Norway

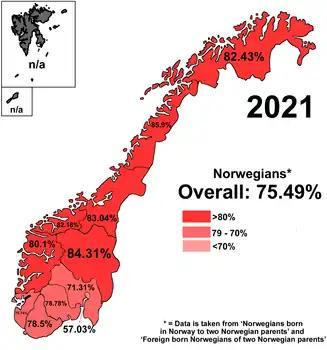
Norwegians of two Norwegian parents, either born abroad or in Norway as a percentage proportionally and nationally in Norway as of 2021

Norway maintains embassies in 75 countries. 73 countries maintain an embassy in Norway, all of them in the capital, Oslo.